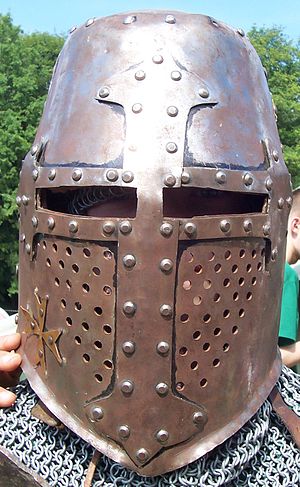
Hjelm (hovedbeklædning) / Militære hjelme / Middelalderen
Tøndehjelm
En hjelm er en beskyttende hovedbeklædning. De forskellige hjelmtyper skal beskytte mod forskellige trusler. Militære hjelme skal således beskytte mod våben, mens brandhjelme beskytter mod de nedfaldende materialer, som optræder ved eksplosioner og brand. Den hjelm, som benyttes i trafikken skal beskytte hovedet i tilfælde af fald; for motorcykelhjelmen vil der ofte også være et visir, som hindrer insekter i at ramme ansigtet.